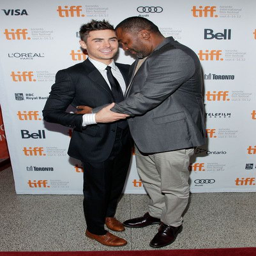
actor attends the premiere during festival .